Answer in natural language. Which point is closer to the camera taking this photo, point B  or point C? Choose between the following options: B or C
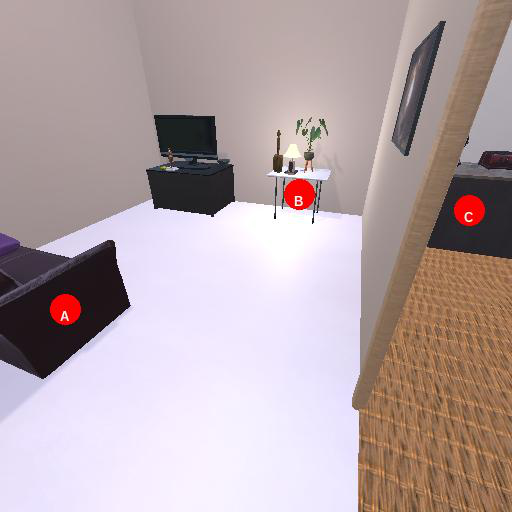
<answer>B</answer>